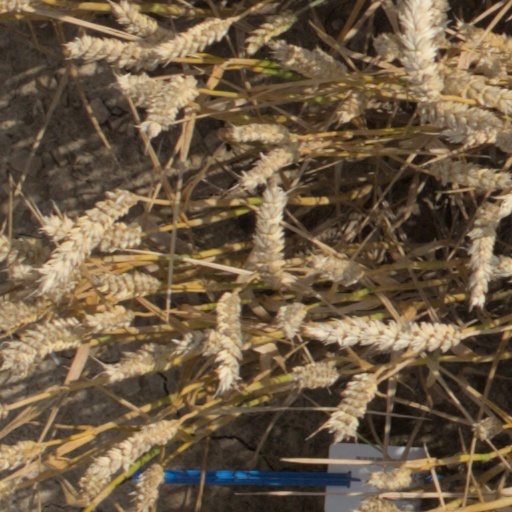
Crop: wheat